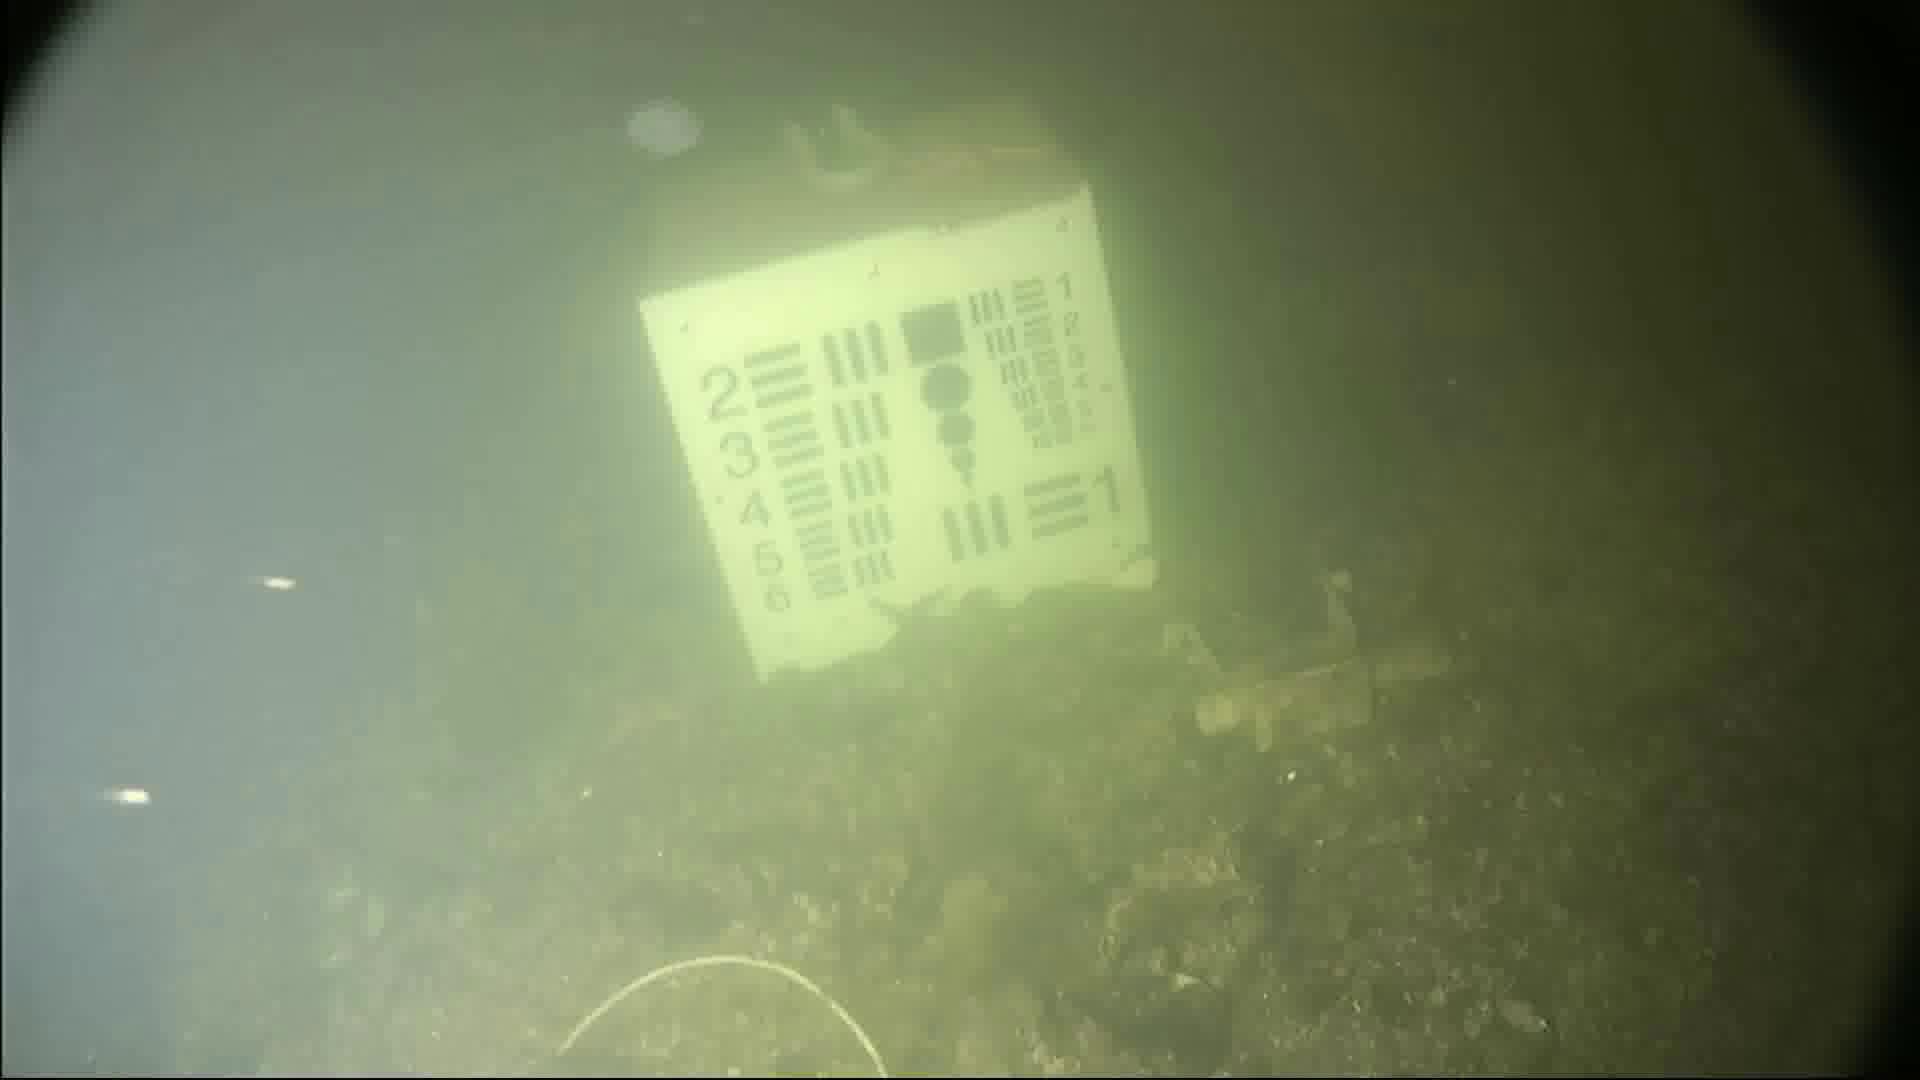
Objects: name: jellyfish
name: starfish